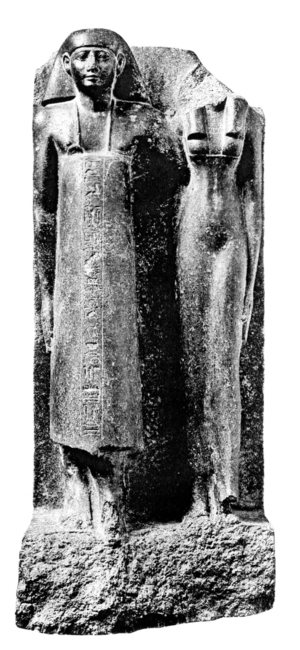
Ouseramon dit Ouser fut un des grands personnages du règne de Thoutmôsis III. Il occupa de nombreuses charges et fut honoré en de nombreuses occasions par le roi.
L'État pharaonique est l'ensemble des institutions en place en Égypte antique sous le pouvoir royal des pharaons, entre la fin de la Période prédynastique et la conquête du pays par Alexandre le Grand en -332. Durant ces trois millénaires, le pays a connu une organisation et des administrations cohérentes. Tirant sa légitimité des dieux, le pharaon est l'État à lui seul et en assure les fonctions essentielles. Il est l'administrateur principal du pays, le chef des armées, le seul législateur, le premier magistrat et le prêtre suprême. Il lui revient de choisir seul la politique à mener. Cependant, il délègue l'exécution de ses décisions à une cohorte de scribes, de conseillers et de fonctionnaires. Pour cela, il s'appuie sur une administration chapeautée par un ou plusieurs vizirs et divisée en diverses sections dont le Trésor, le Grenier, les Archives et les Travaux royaux. Au niveau local, le pays est découpé en provinces appelées nomes. Chacune d'elles est dirigée par un fonctionnaire désigné par le roi, le nomarque. À l'intérieur de ces nomes, des districts, des villes et villages sont eux aussi administrés par des représentants royaux.